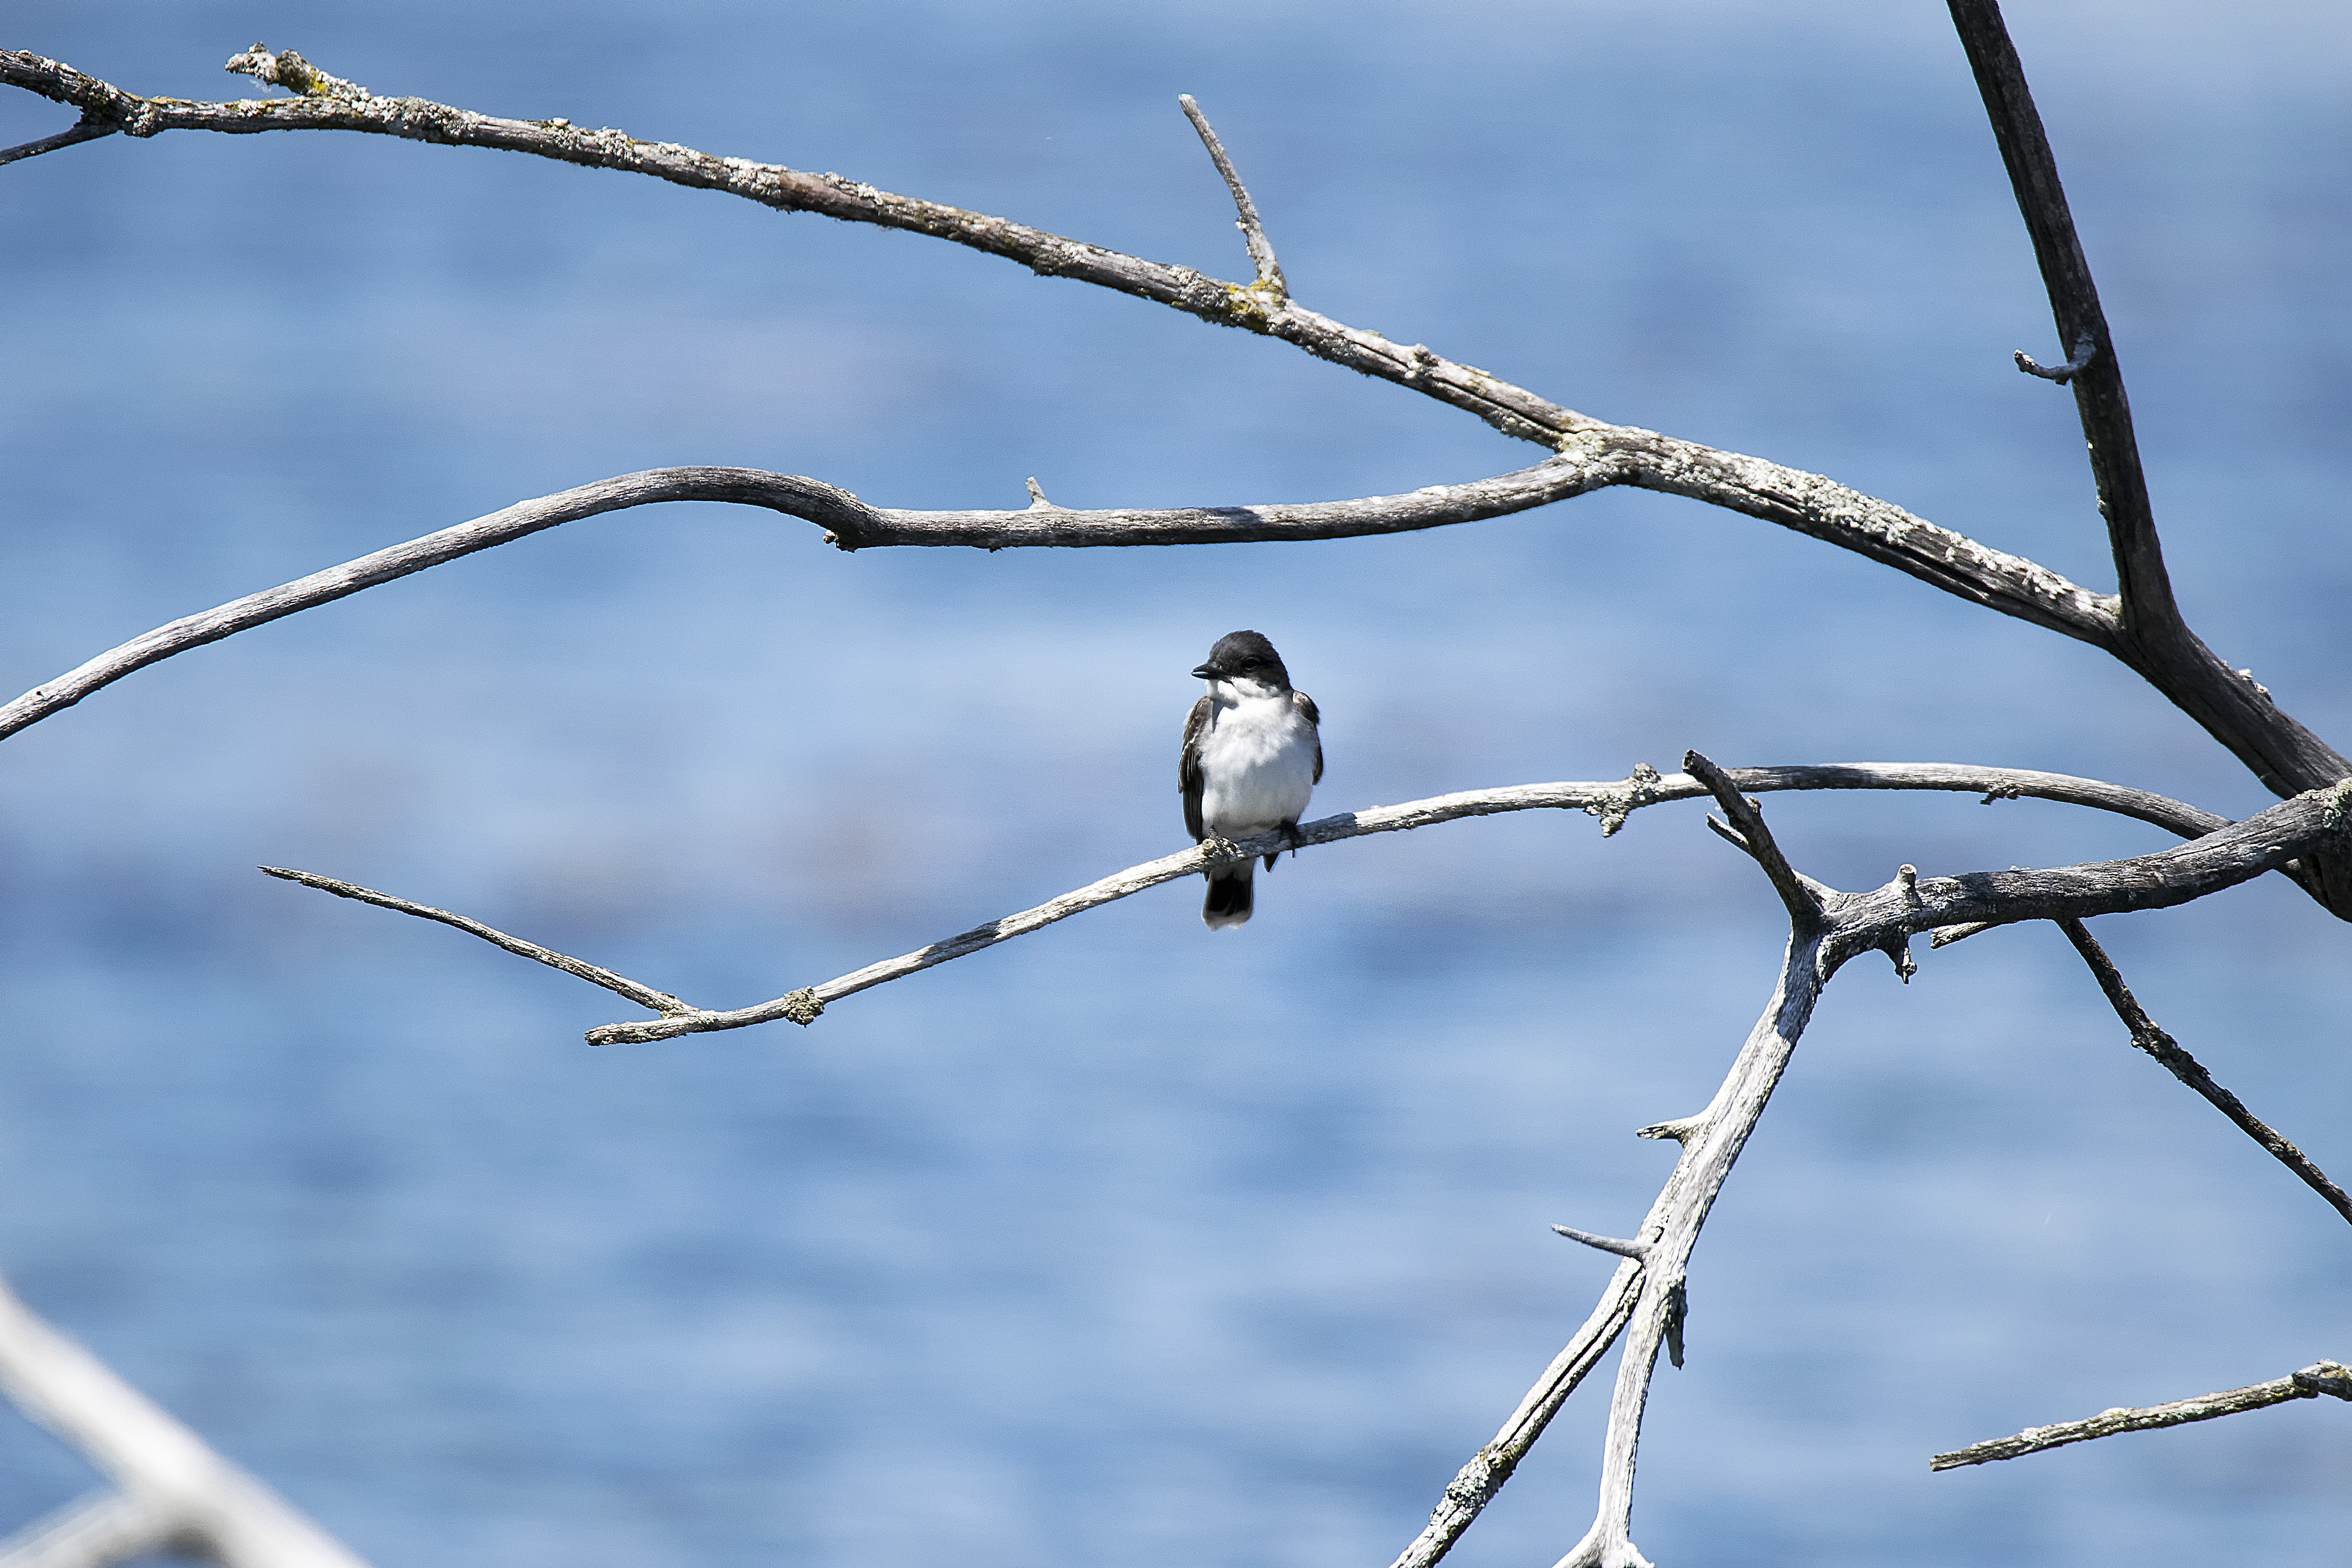
nature, branch, winter, bird, fence, flower, ice, twig, canada, vertebrate, eastern, quebec, sherbrooke, oiseau, tyran, tritri, kingbird, perching bird